Lose My Breath (Stray Kids song)

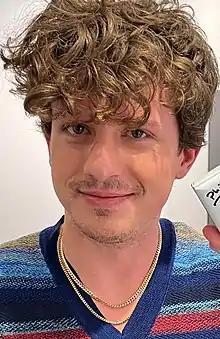
Charlie Puth ("pictured") features on and co-wrote "Lose My Breath".

"Lose My Breath" was written by Puth, 3Racha (consisting of Bang Chan, Changbin, Han), Jacob Kasher Hindlin, Natalie Salomon, and Johnny Goldstein; Puth and Goldstein handled the production. Musically, it is a pop track with "an old-school feel but also a strong R&B vibe", and includes guitar arpeggios, which give "1990s boyband sensibilities". Lyrically, the song expresses the "strong" feelings of meeting a love interest for the first time, which causes the protagonist to feel like they cannot breathe and their heart stops beating.